Lucie Faulerová

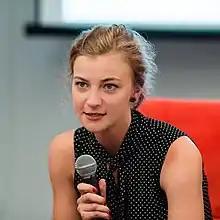
Photo of Lucie Faulerová

Lucie Faulerová (born 1989) is a Czech writer. She got a degree in Czech studies from Palacký University in Olomouc. Her debut novel "Lapači prachu" ("Dust Catchers") was nominated for the 2017 Magnesia Litera Award and the Jiří Orten Award. It has appeared in Spanish and German translation. With Kateřina Šedá, she co-authored the book "BRNOX – Průvodce brněnským Bronxem" ("BRNOX – A guide to Brno’s Bronx"), about a poor part of Brno. It won the 2016 Magnesia Litera Award for journalism.